Johannes Schöner

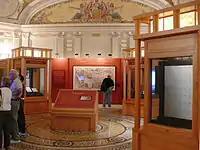
A facsimile copy of Schöner's Waldseemüller map at the Library of Congress in Washington

Schöner was the owner of the only specimen of the 1507 Waldseemüller map of the world that has survived and which was rediscovered at Schloss Wolfegg in Upper Swabia in 1901. Since 2003 it is in possession of the Library of Congress.